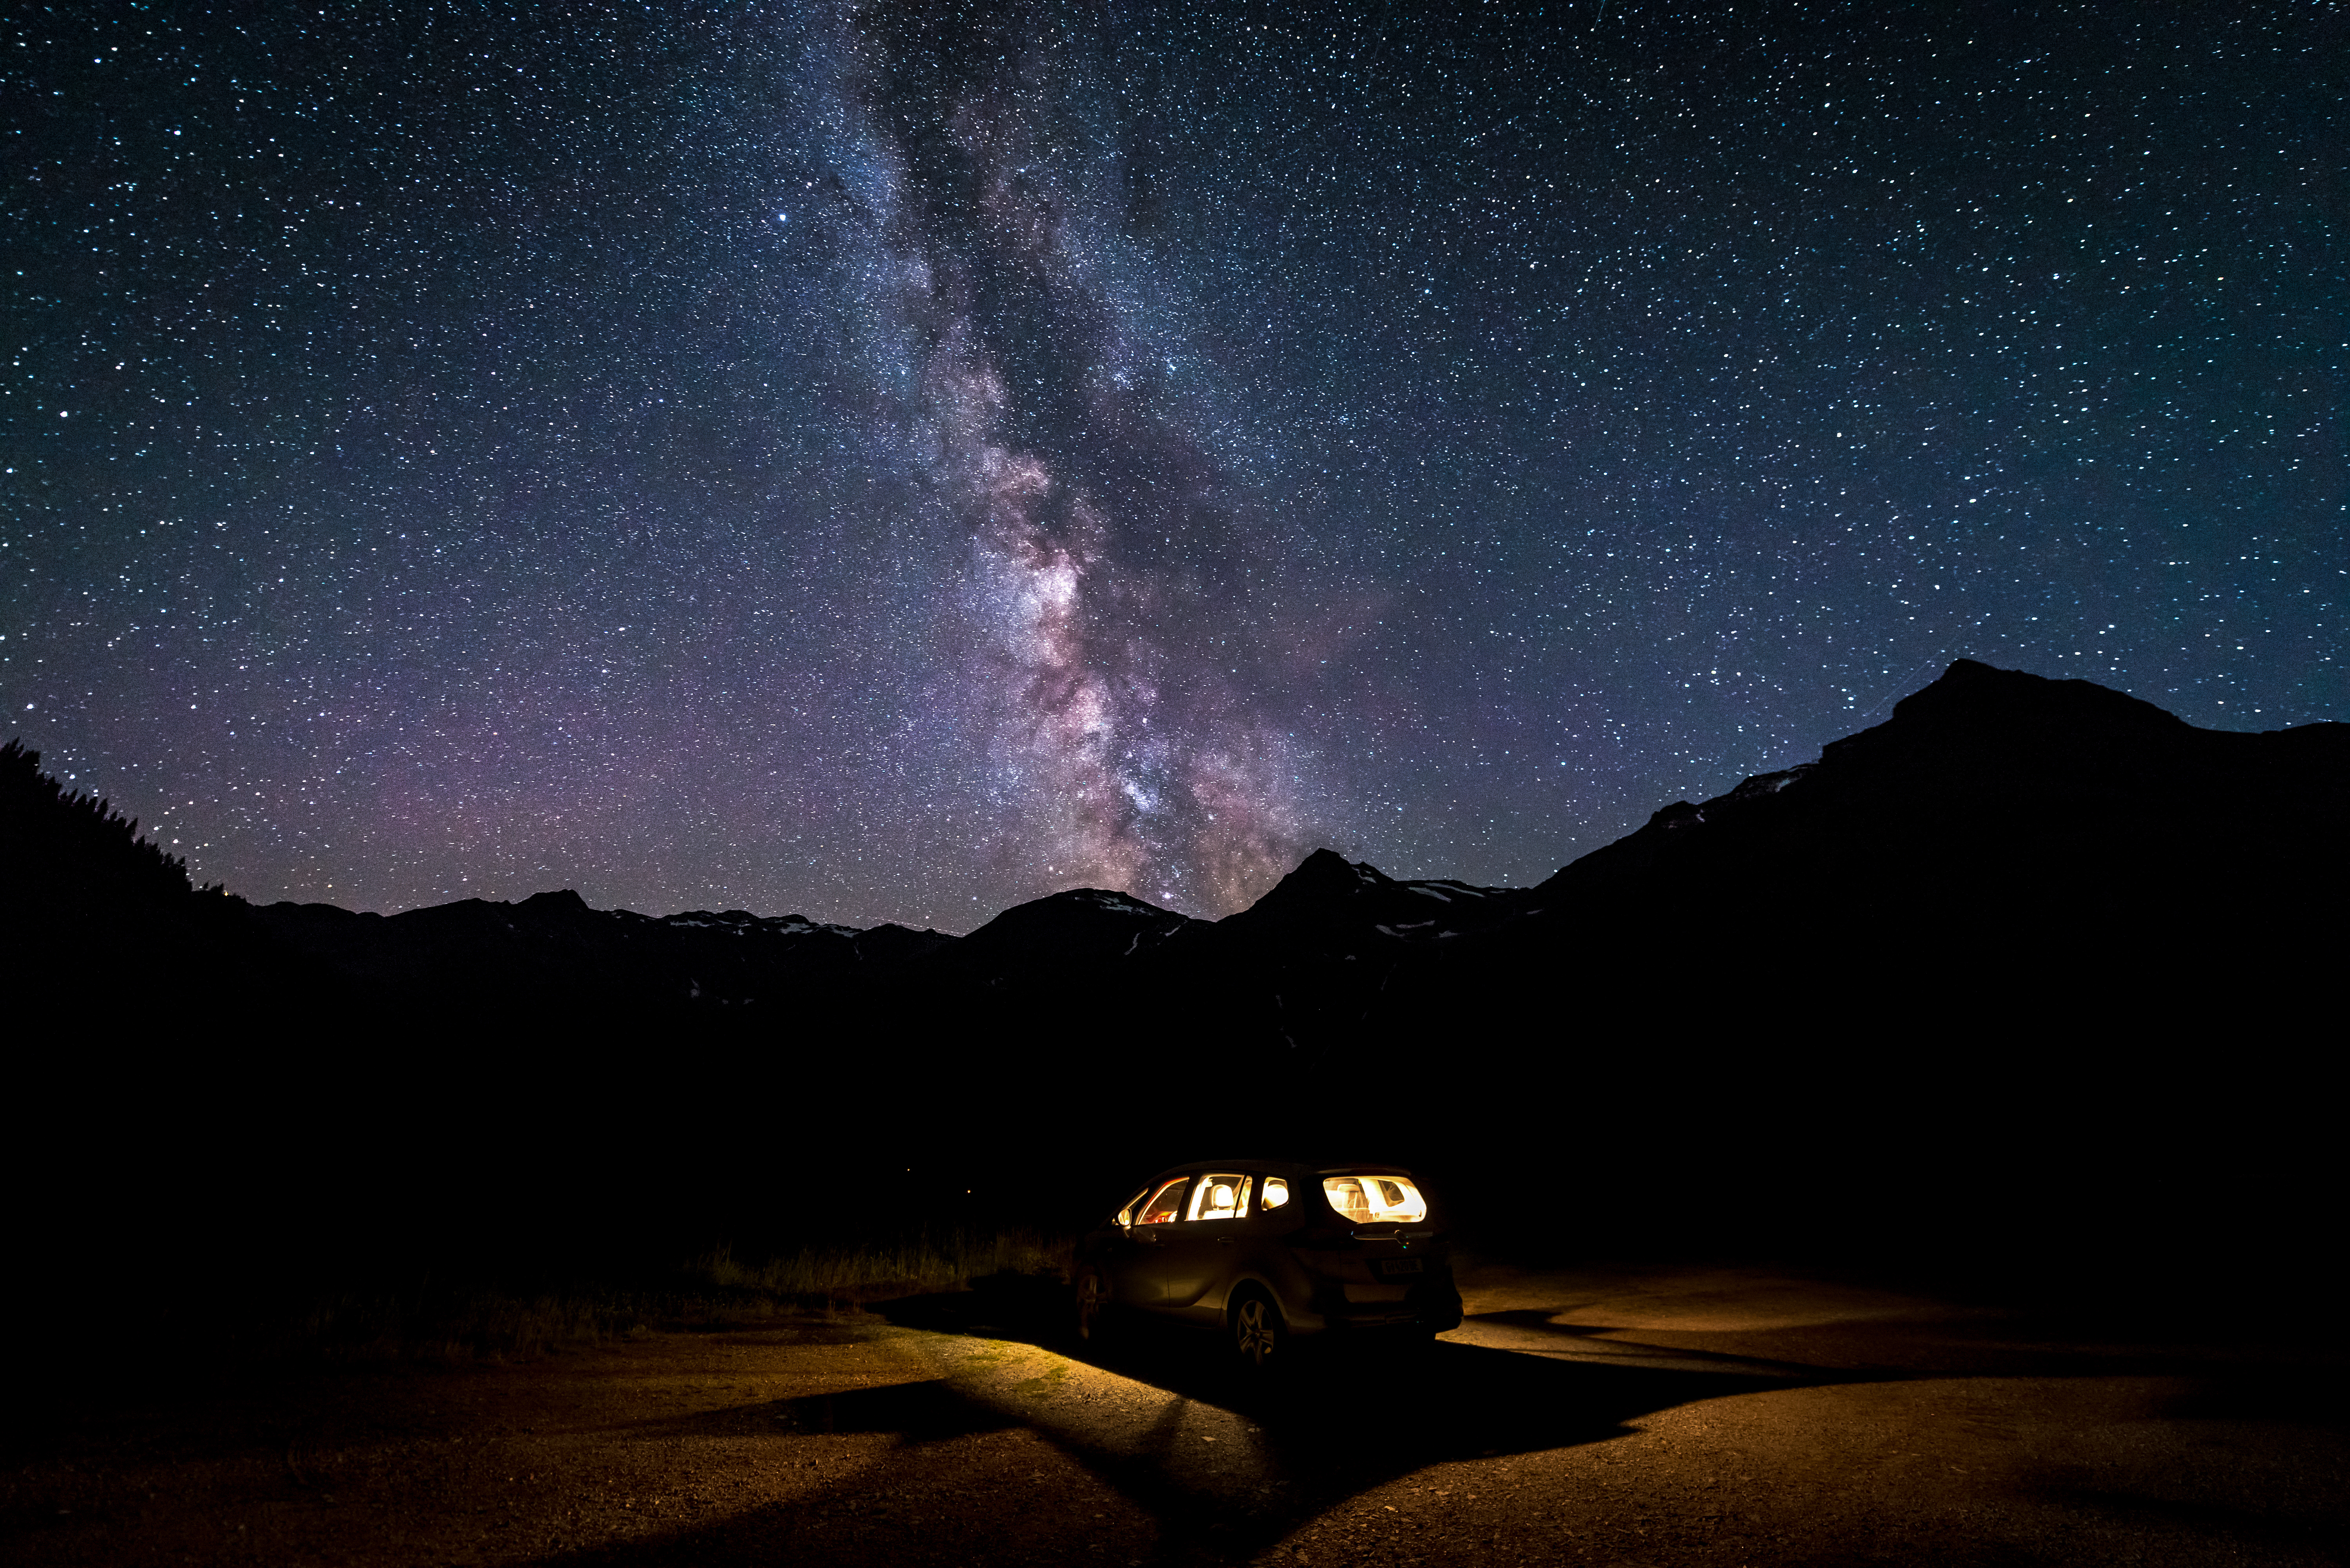
outdoor, silhouette, sky, night, star, milky way, atmosphere, pattern, darkness, blue, galaxy, yellow, moonlight, outer space, austria, astronomy, mountains, stars, milkyway, magic, midnight, sterreich, salzburg, sportgastein, carlight, lightpattern, screenshot, astronomical object, spiral galaxy, geological phenomenon